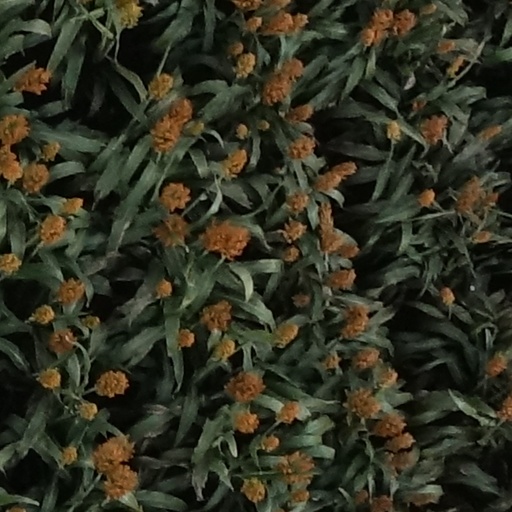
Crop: sorghum